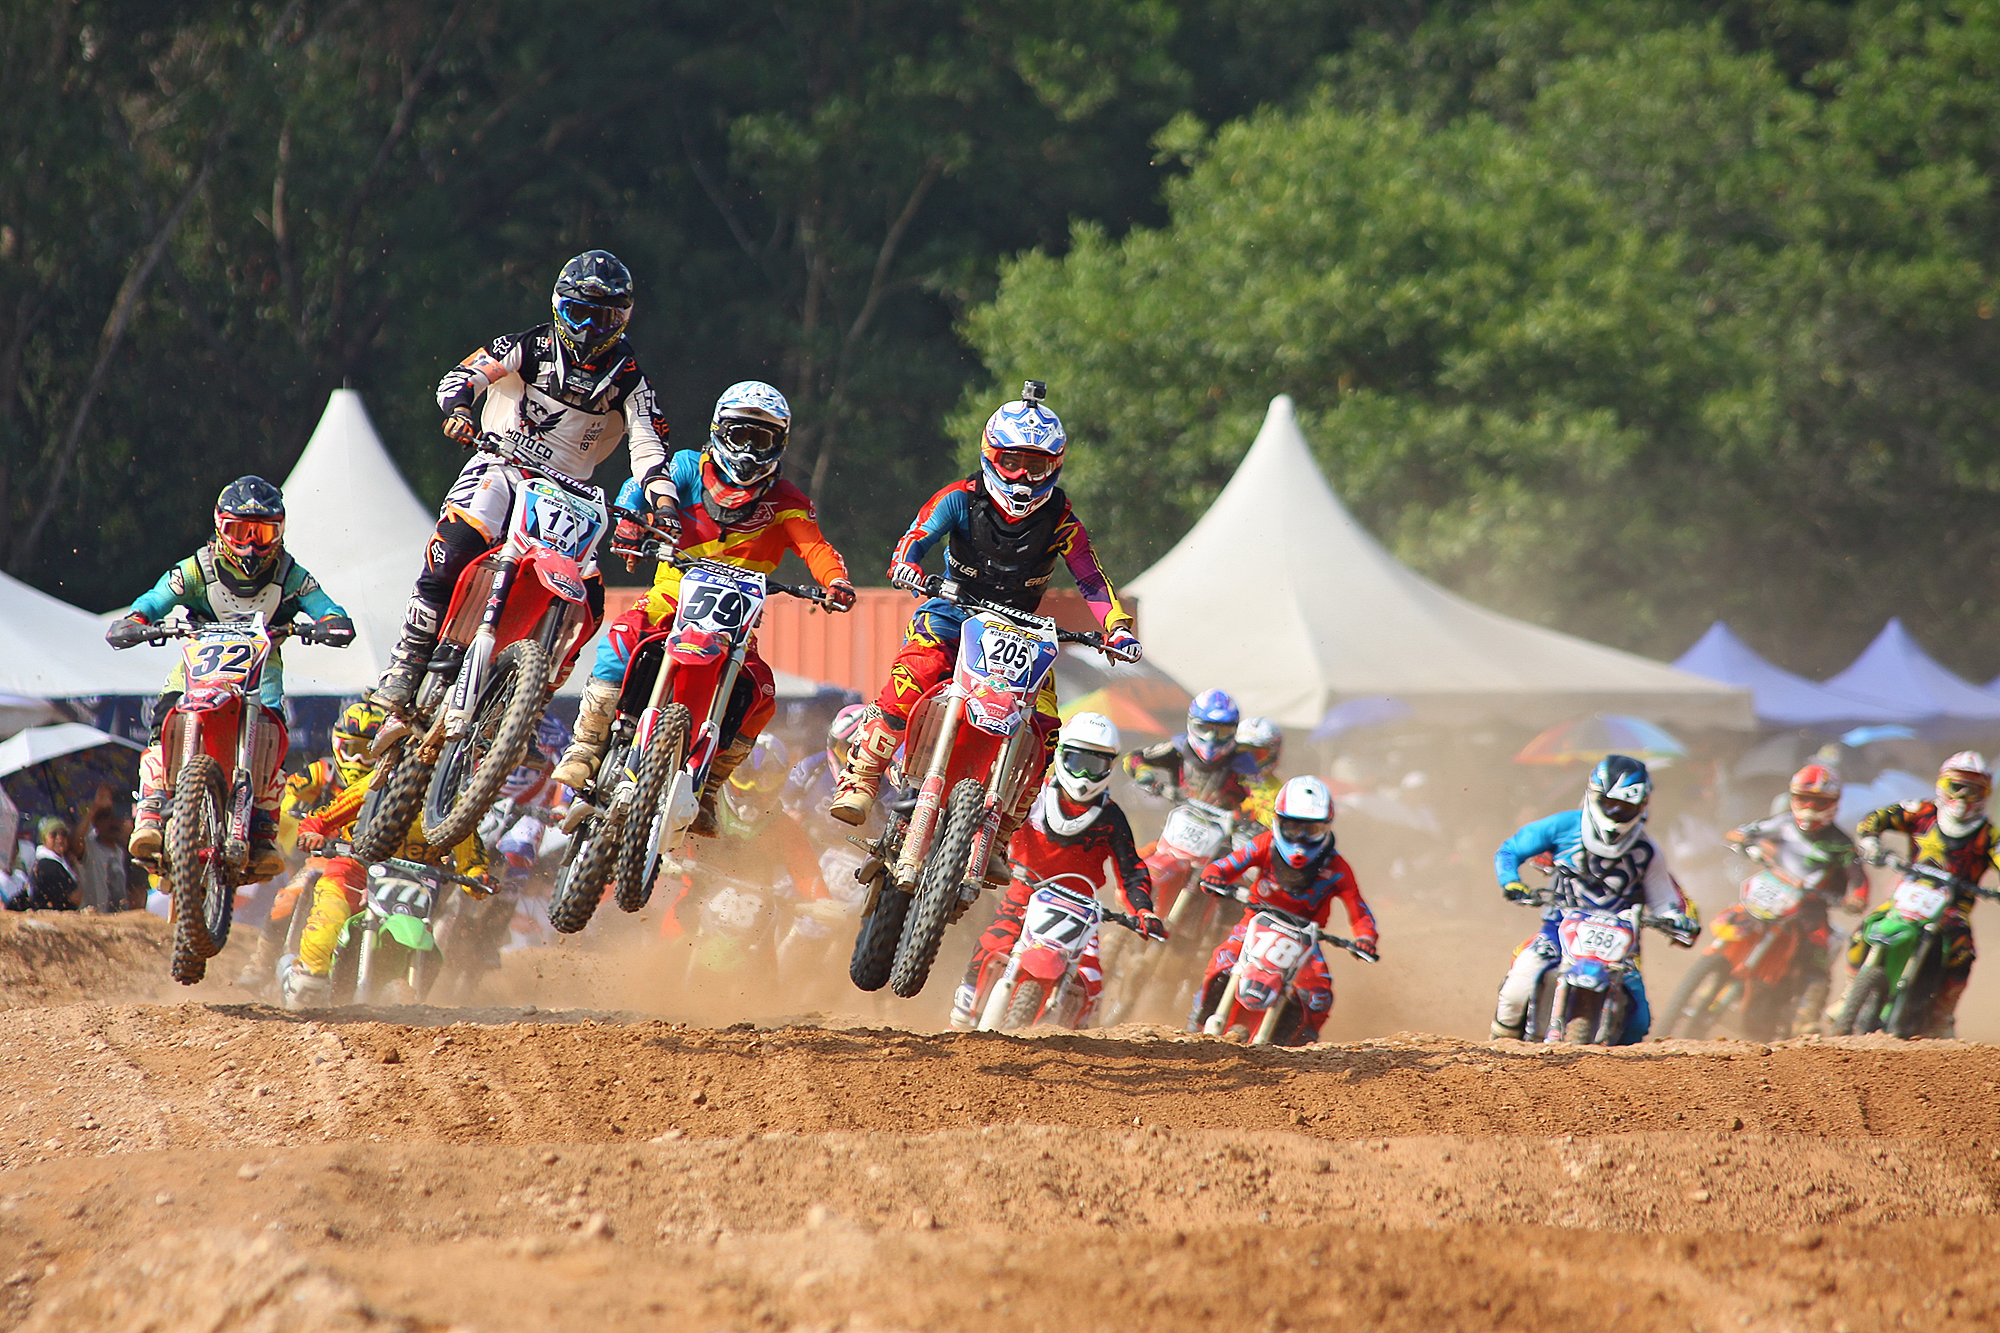
man, group, people, road, sport, wheel, bike, motion, vehicle, motorcycle, motocross, colourful, action, colorful, extreme sport, speed, race, competition, sports, helmet, racing, experience, race track, event, motorsport, biker, freestyle motocross, participants, motorcycle racing, bicycle motocross, motorcycle speedway, endurocross, dirt track racing, racers, sports gear